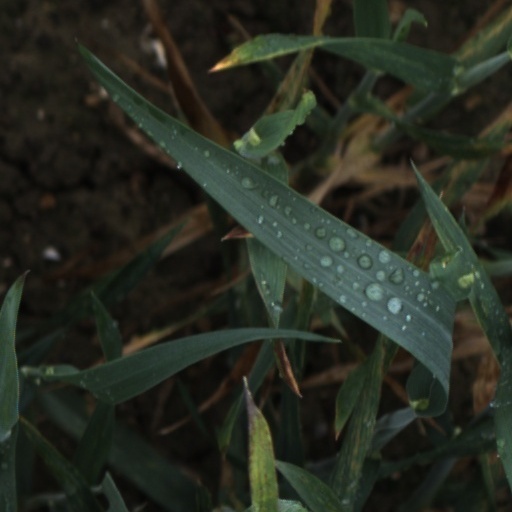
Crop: wheat